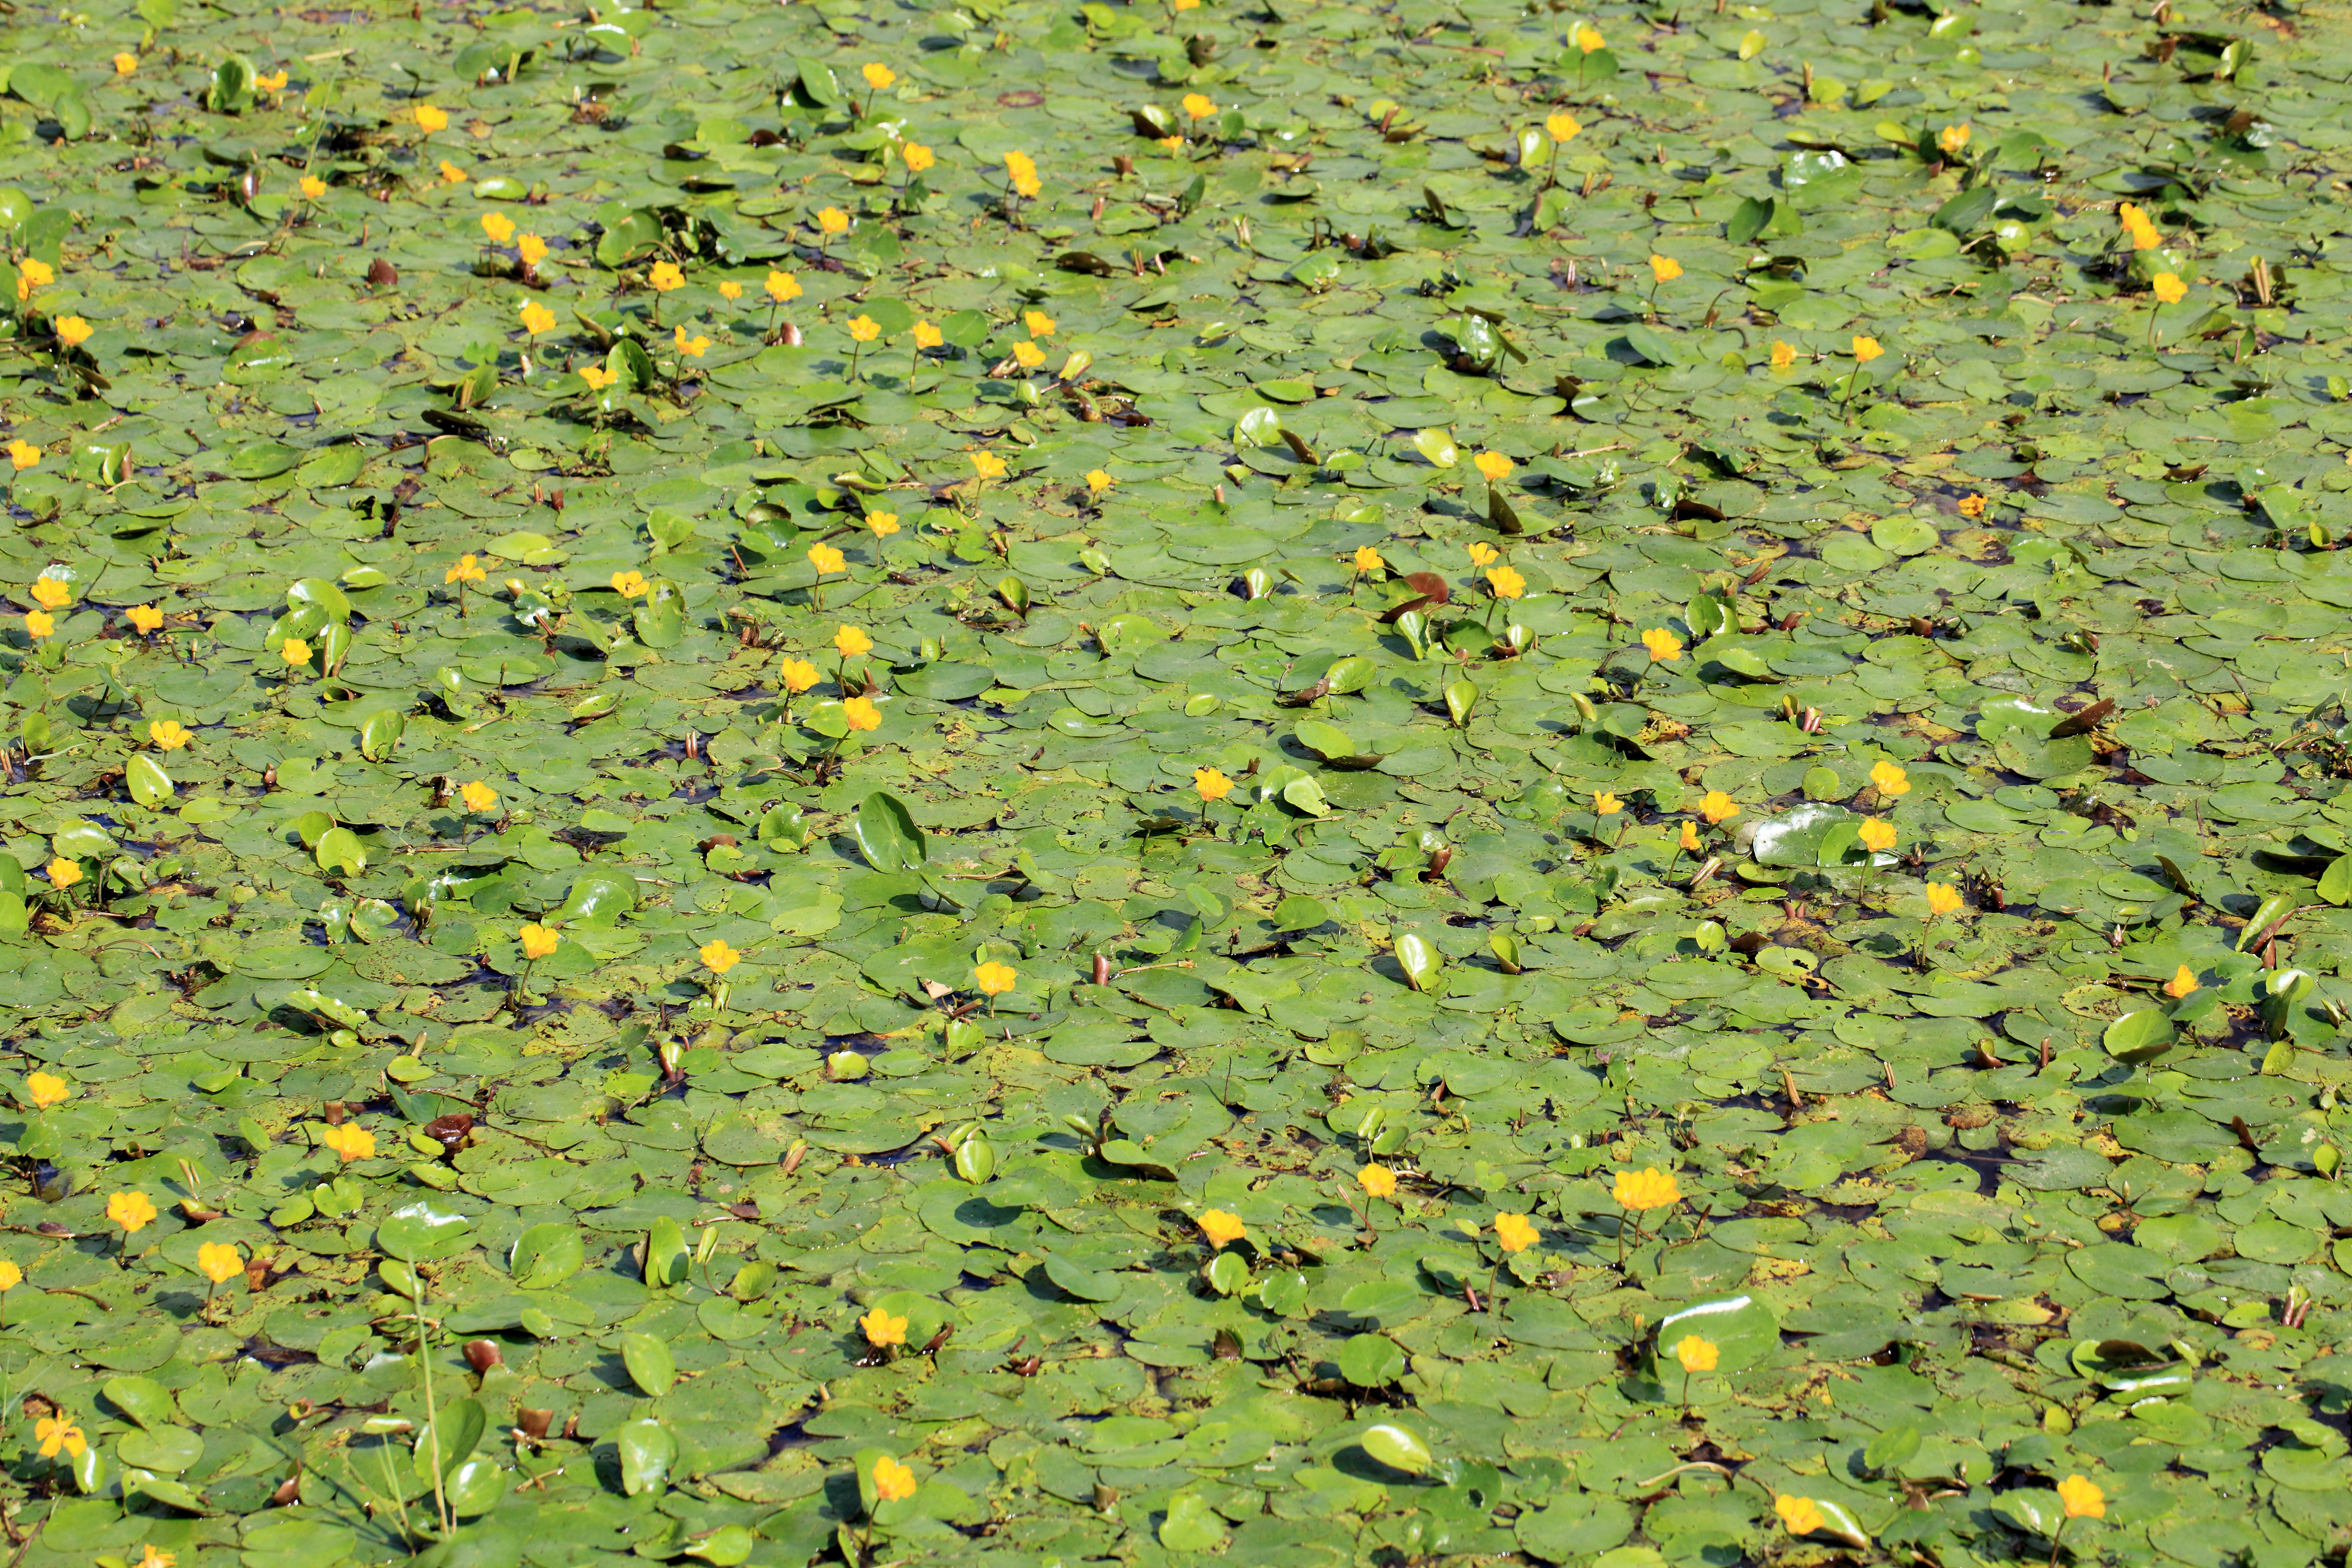
water, grass, plant, field, lawn, meadow, leaf, flower, pond, pattern, green, high, autumn, botany, yellow, flora, wildflower, background, grassland, vegetation, wallpaper, 5d, hires, woodland, habitat, markii, fringe, ecosystem, hi, res, resolution, fringed, waterlily, floatingheart, nymphoides, peltata, natural environment